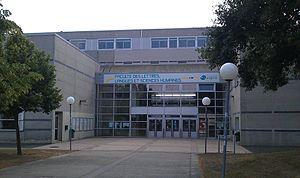
UFR des lettres de l'université d'Angers sur le campus Belle-Beille
La ligne B du tramway d'Angers est une ligne de tramway actuellement en travaux de l'agglomération angevine. Cette ligne, dont le projet initial prévoyait 16 km de ligne nouvelle est désormais de 9,9 km depuis le changement de municipalité en 2014. Il sera d'orientation Ouest-Est et reliera Belle-Beille et Monplaisir via le centre ville d'Angers. Le projet est estimé à 245 millions d’euros. La mise en service est envisagée pour 2022.
L’université d'Angers est l’université se trouvant dans la ville d’Angers. Elle est divisée en six unités de formation et de recherche et regroupe deux instituts de formation pour un total de 22 710 étudiants en 2016.
Le Campus de Belle-Beille est un campus d'Angers situé à l'ouest de la ville à la limite de la commune de Beaucouzé. Il regroupe les composantes lettres, sciences humaines, et sciences de l'université d'Angers, des grandes écoles et le campus social à proximité d'Angers Technopole.